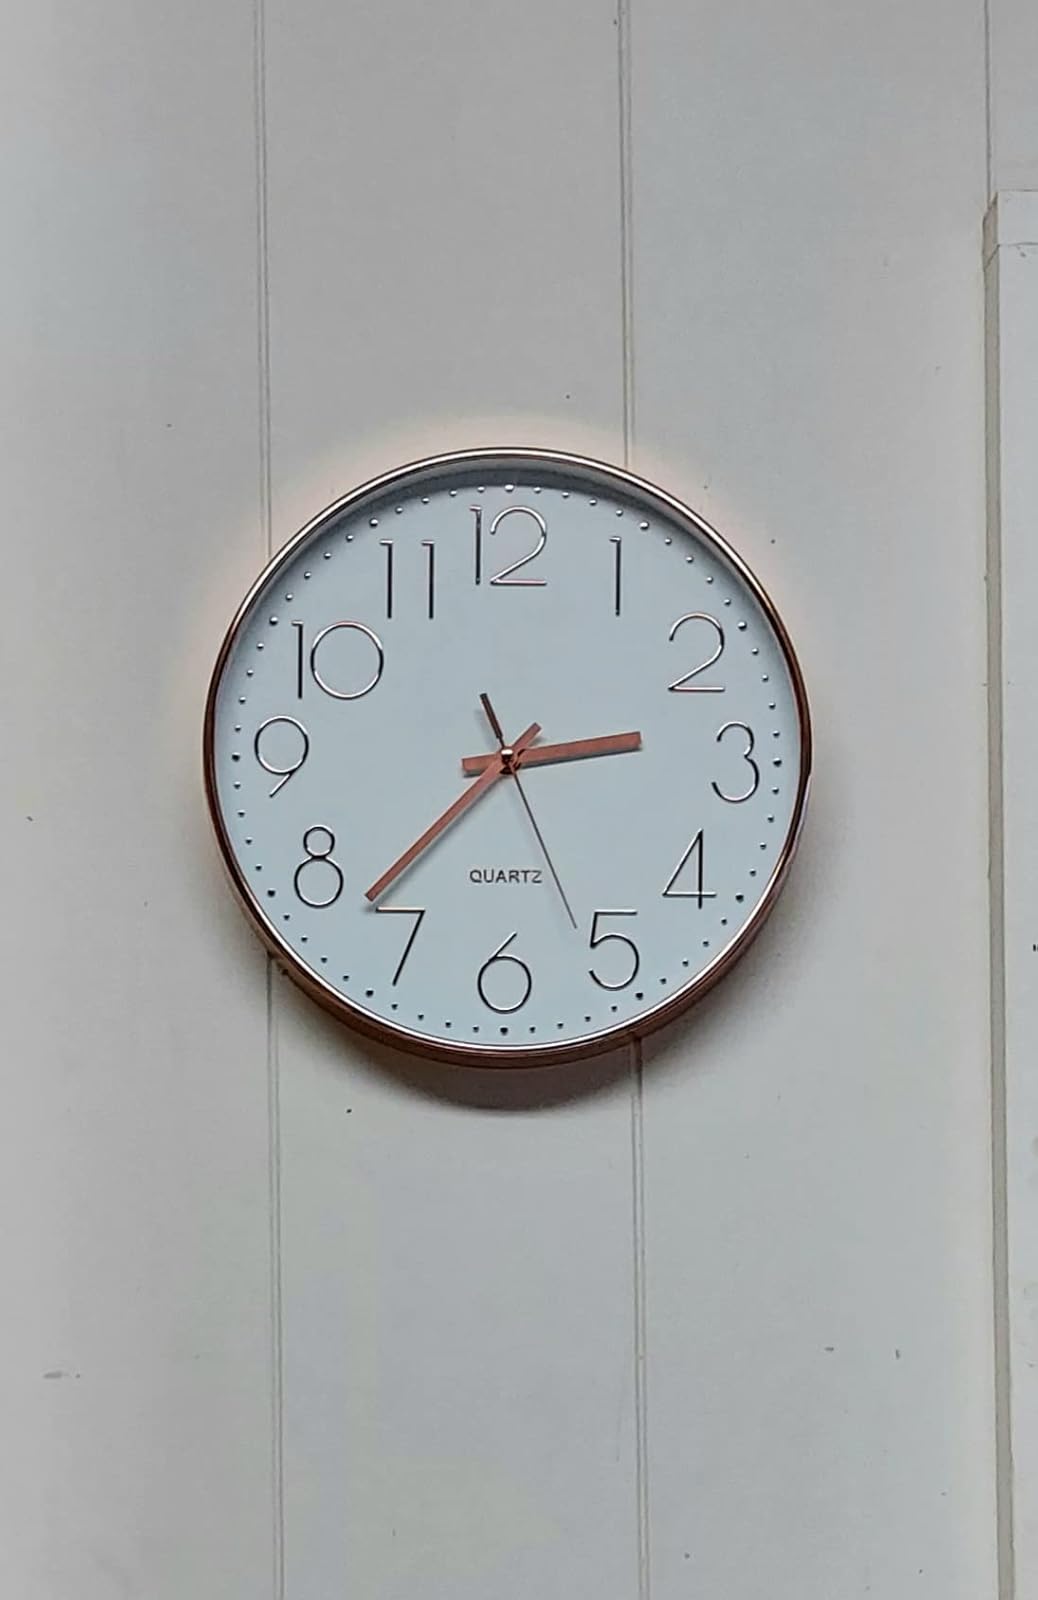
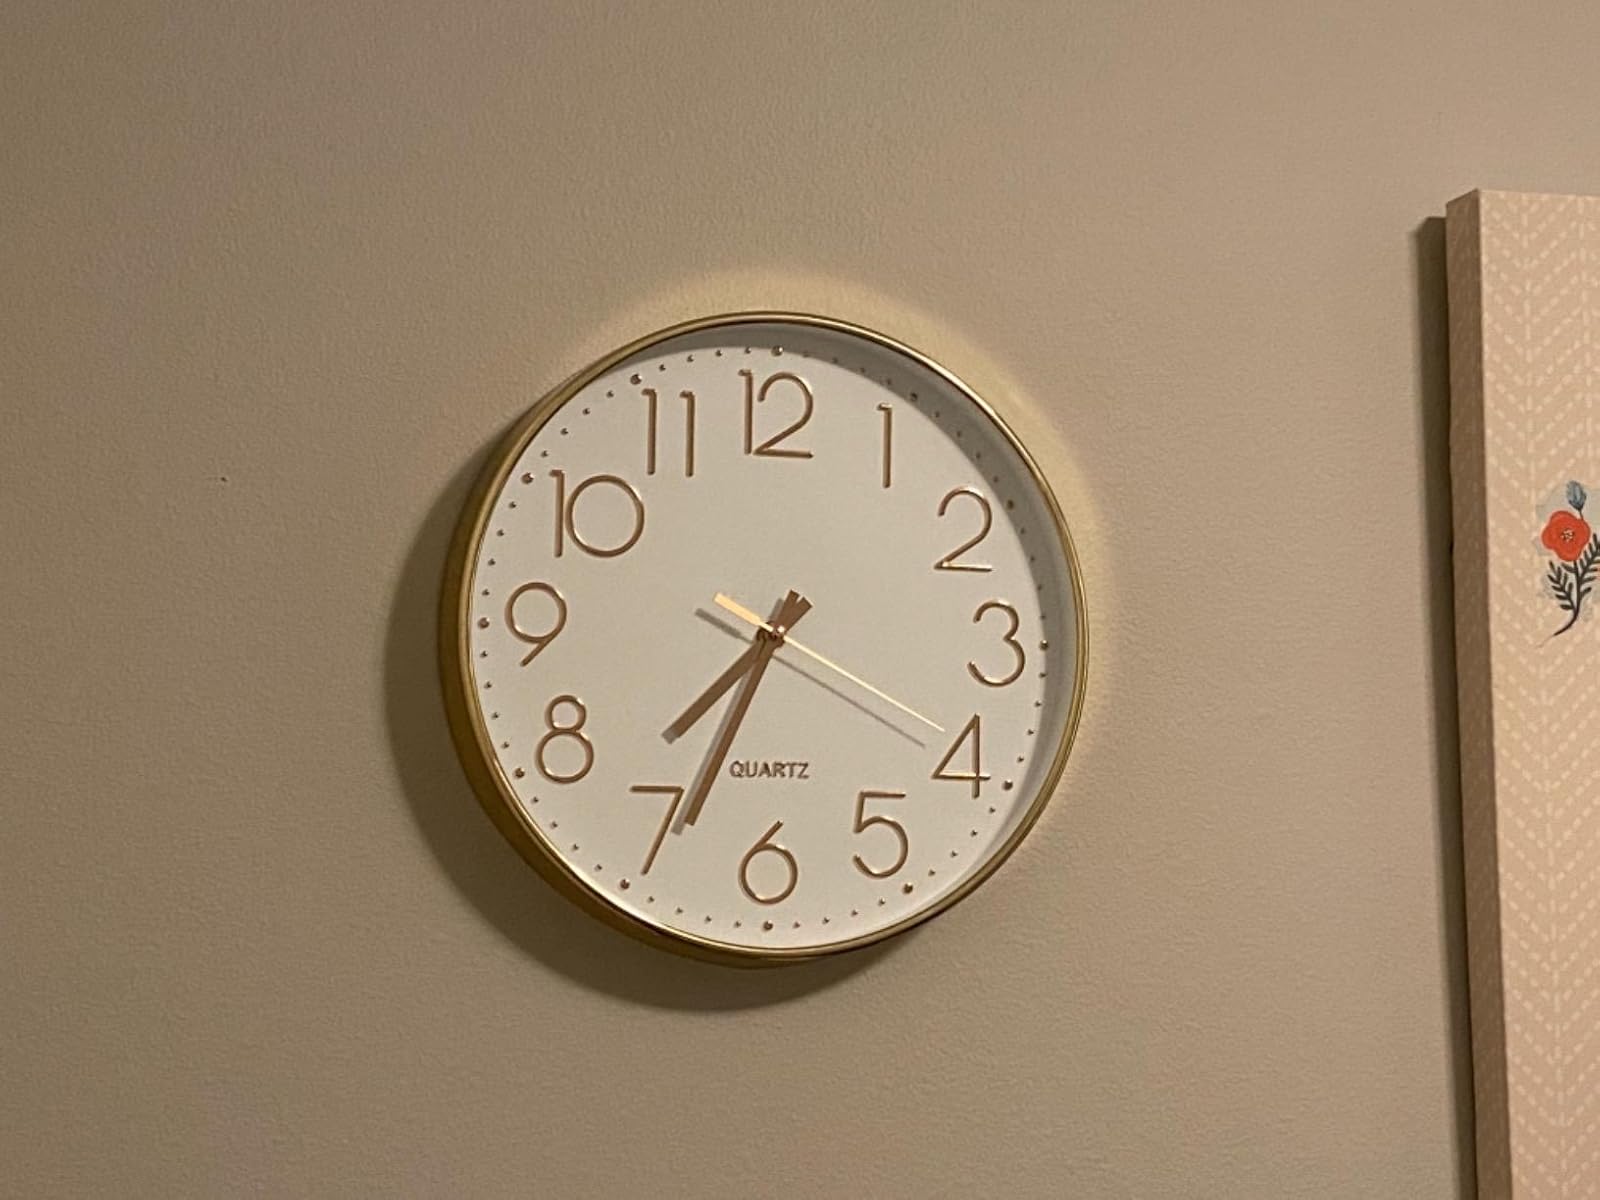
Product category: clock
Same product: yes